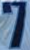
Number: 7